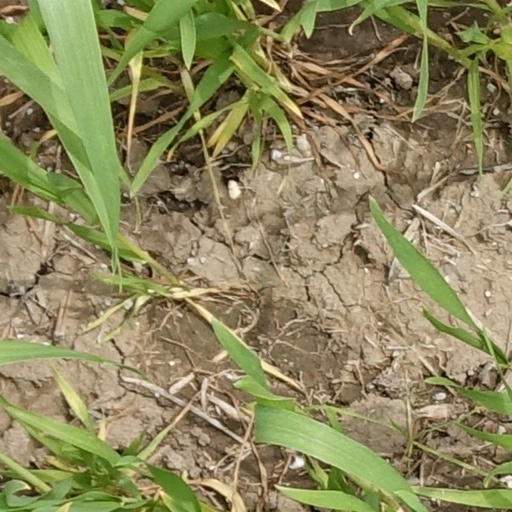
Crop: wheat